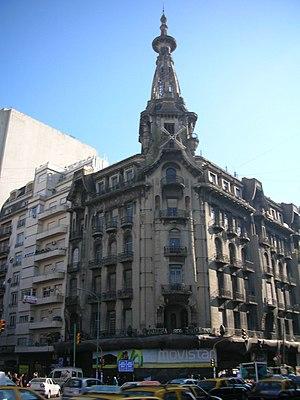
Cet article recense les monuments historiques nationaux de la ville de Buenos Aires, en Argentine.